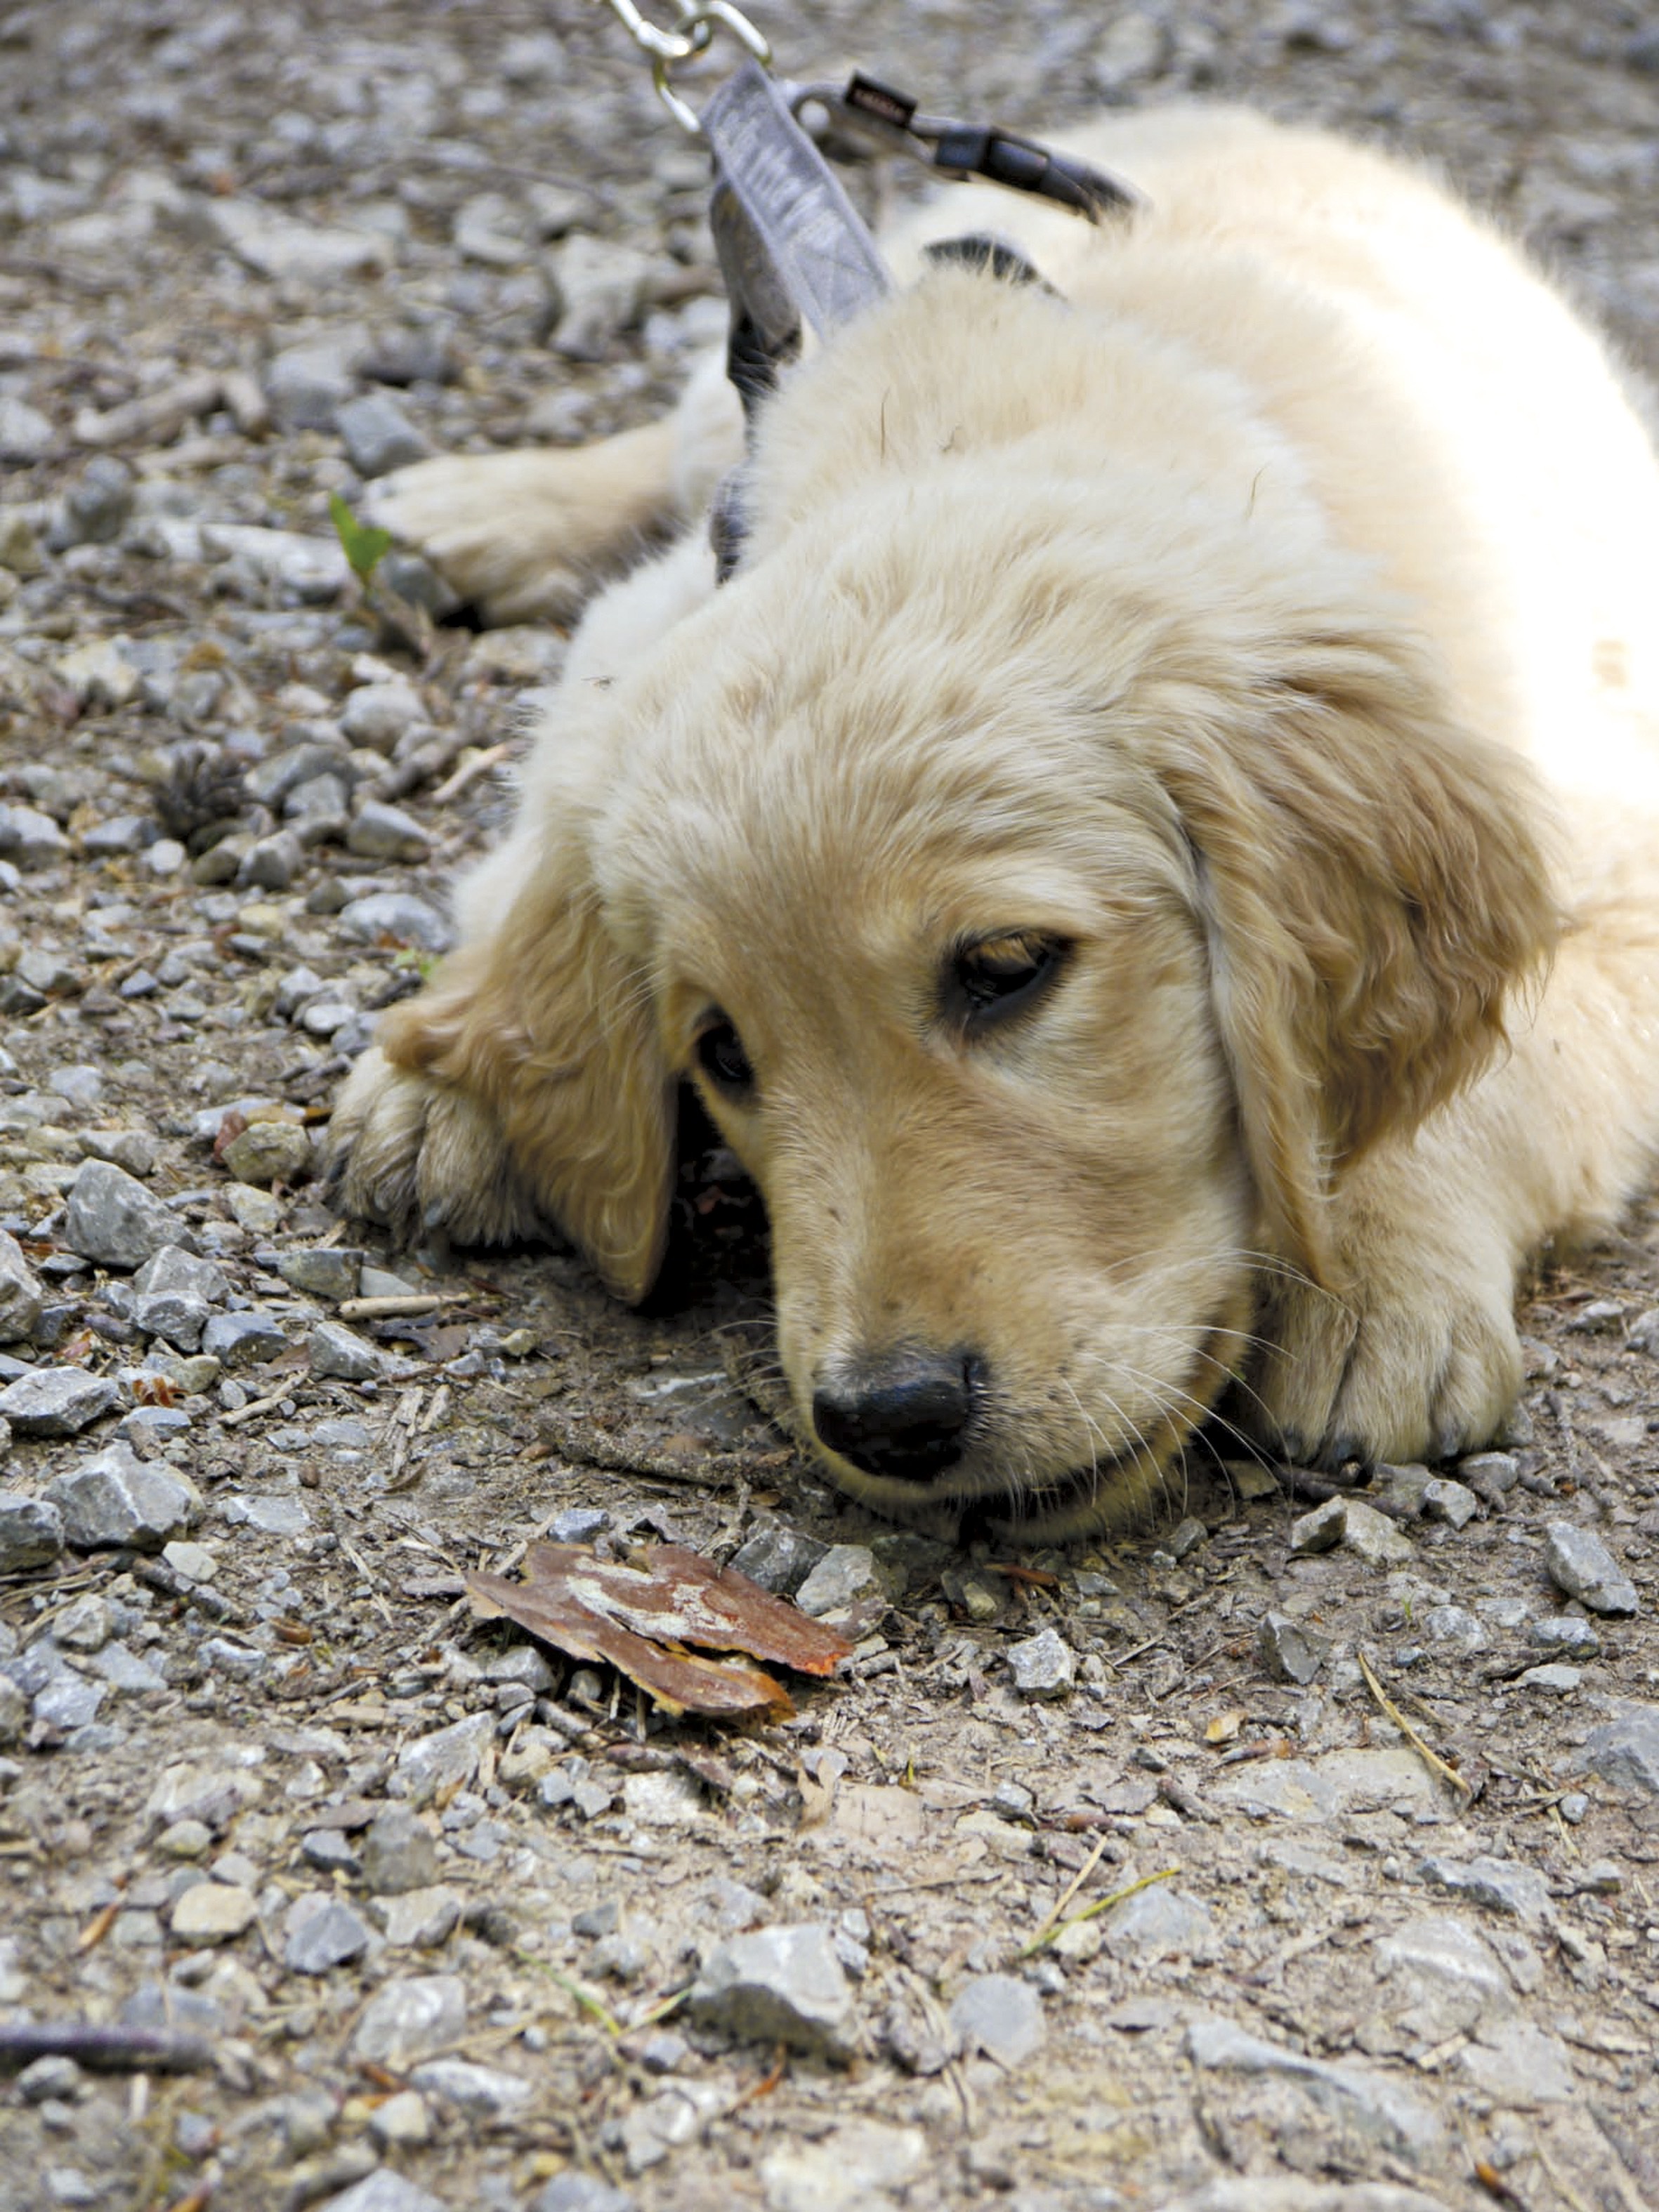
play, puppy, dog, animal, pet, young, mammal, golden retriever, vertebrate, dog breed, retriever, purebred dog, concerns, in the free, hundeportrait, street dog, dog like mammal, dog crossbreeds